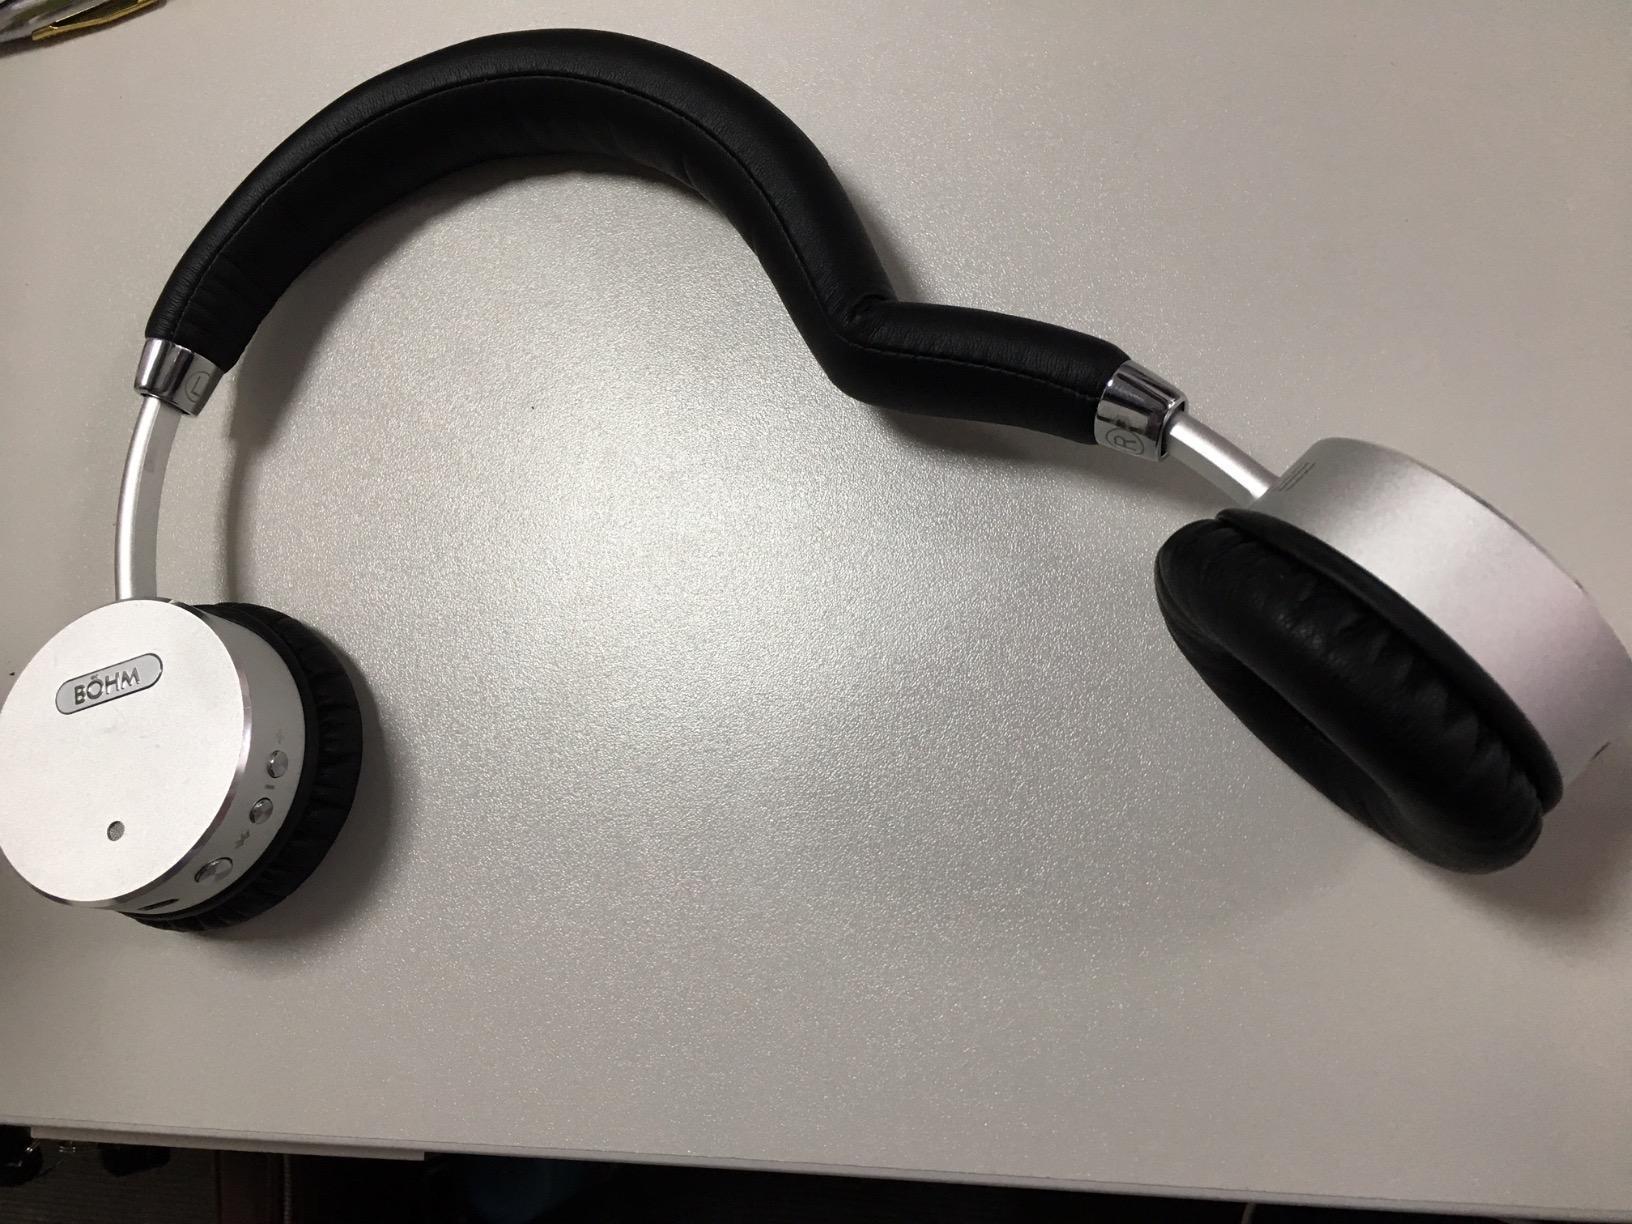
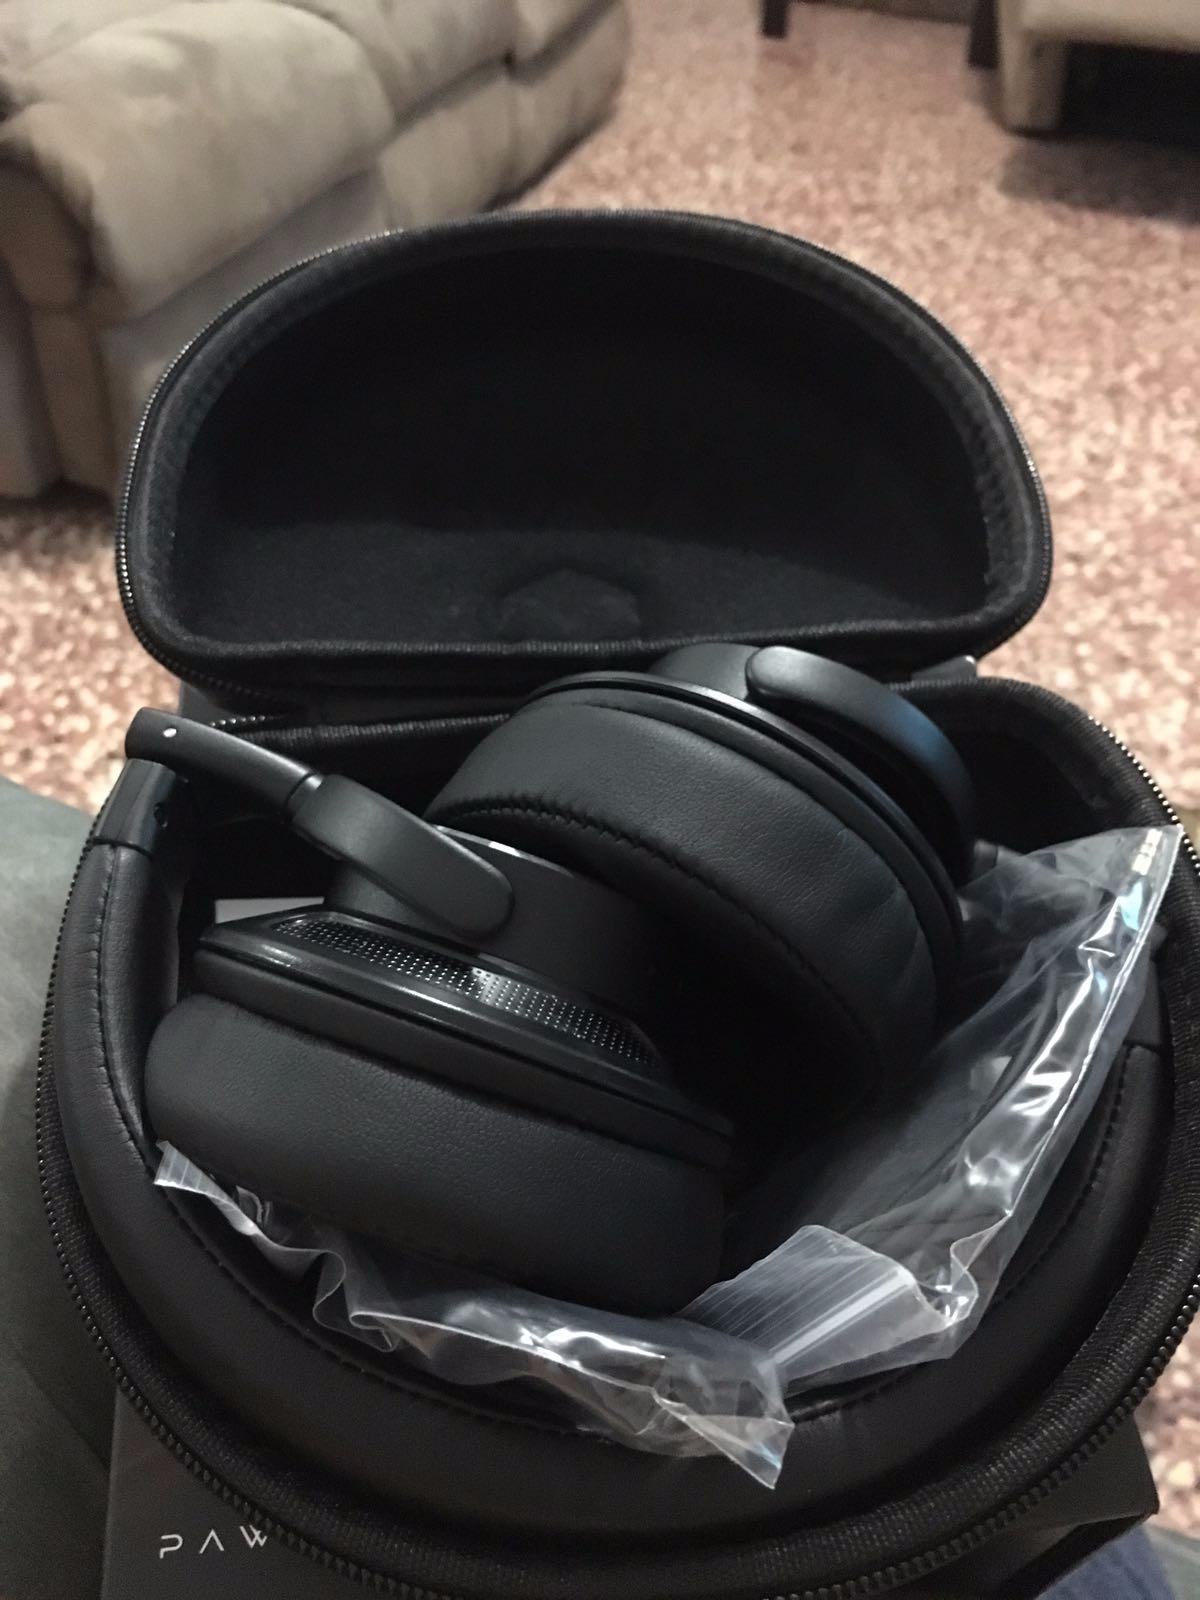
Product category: headphones
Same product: no